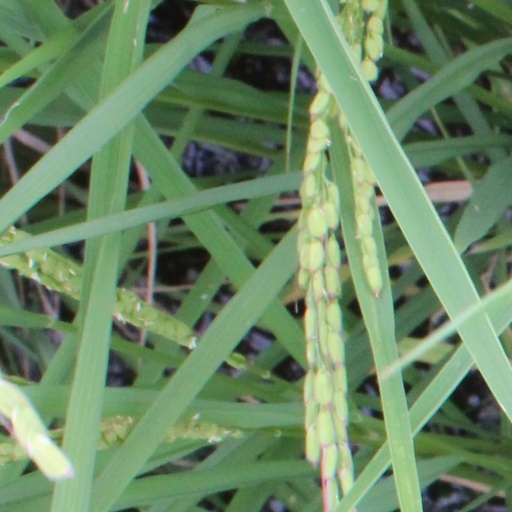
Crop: rice